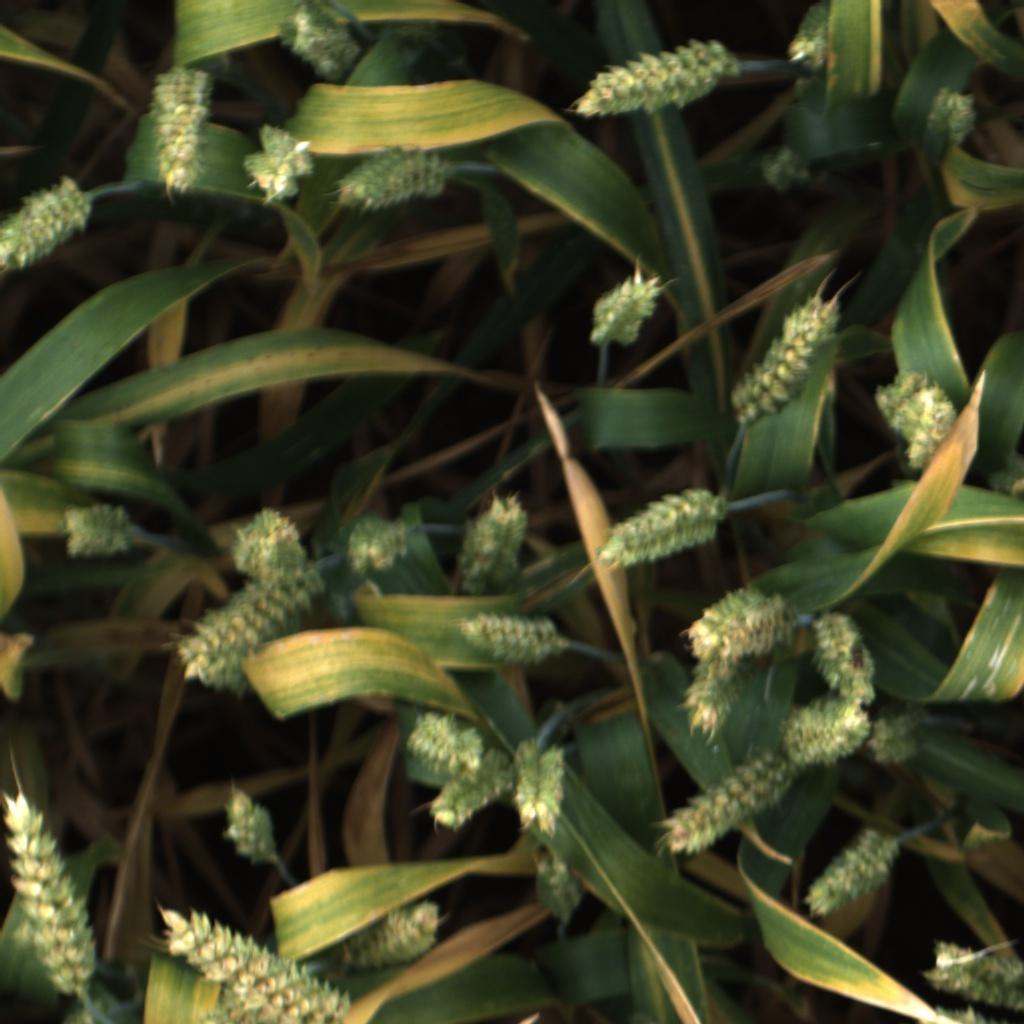
Country: UK
Location: Rothamsted
Wheat development stage: Filling - Ripening